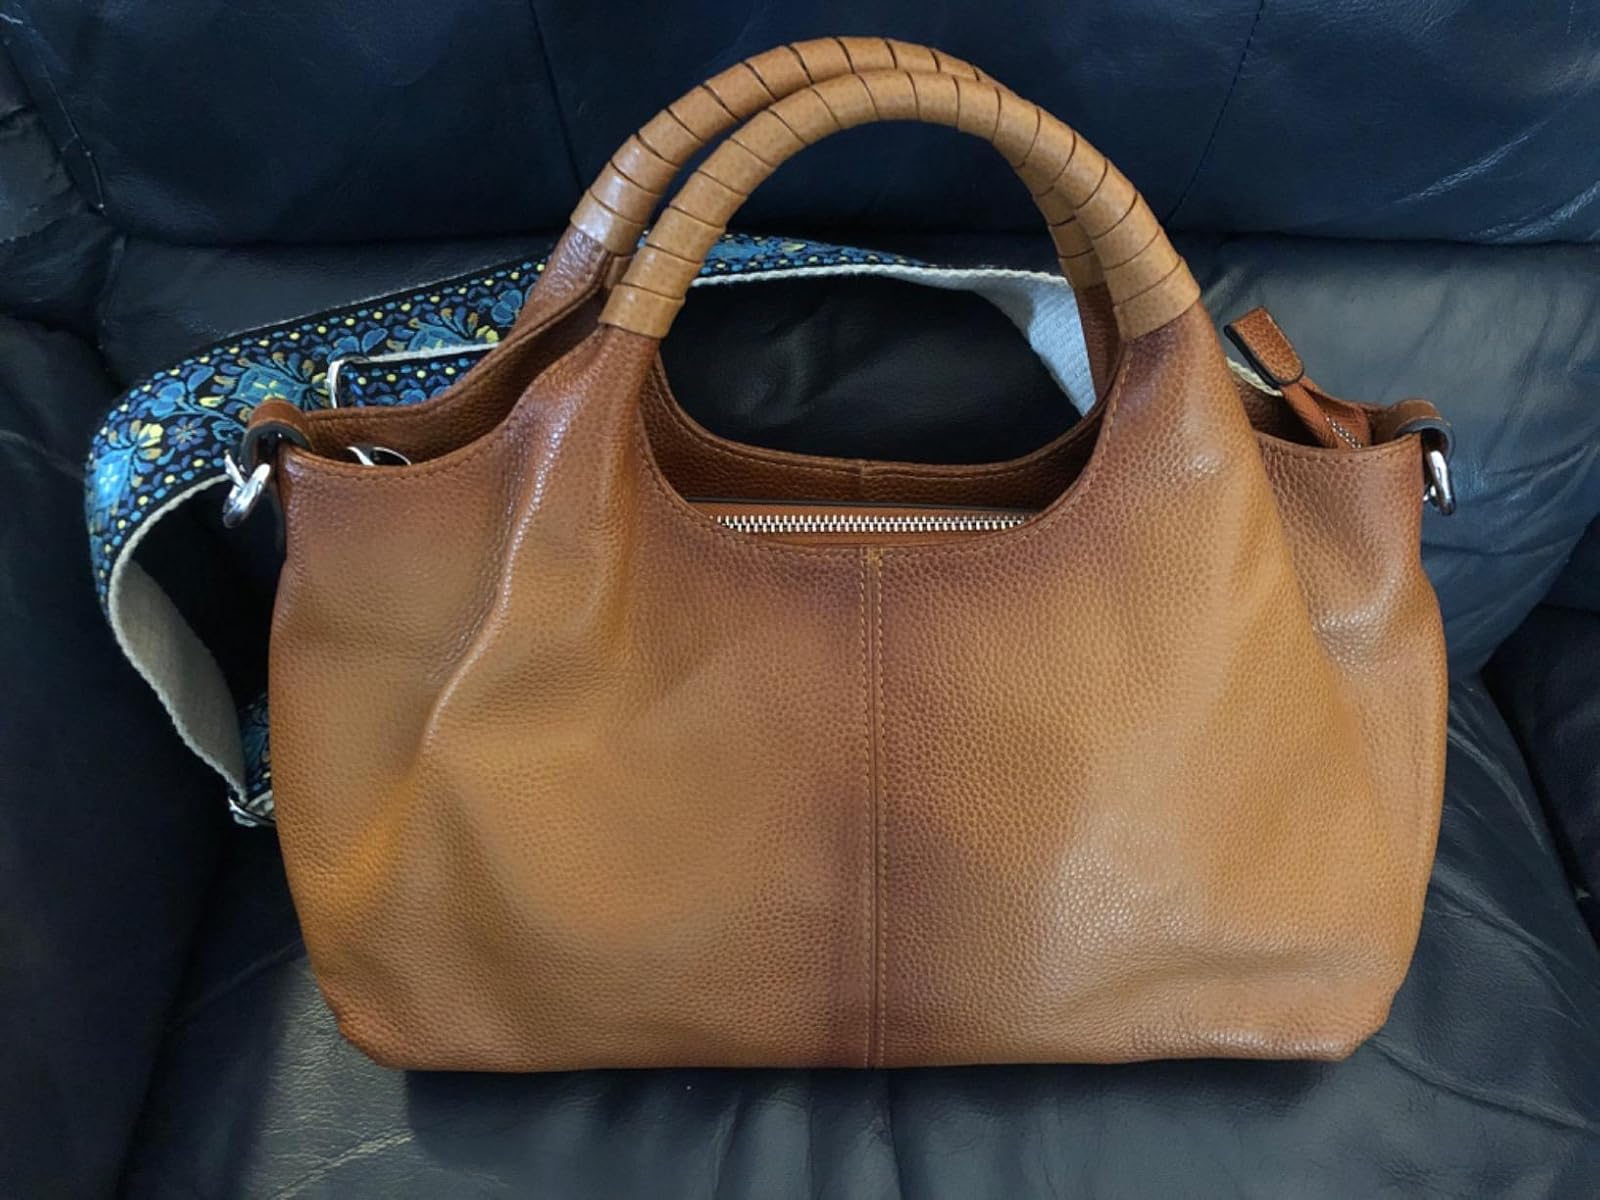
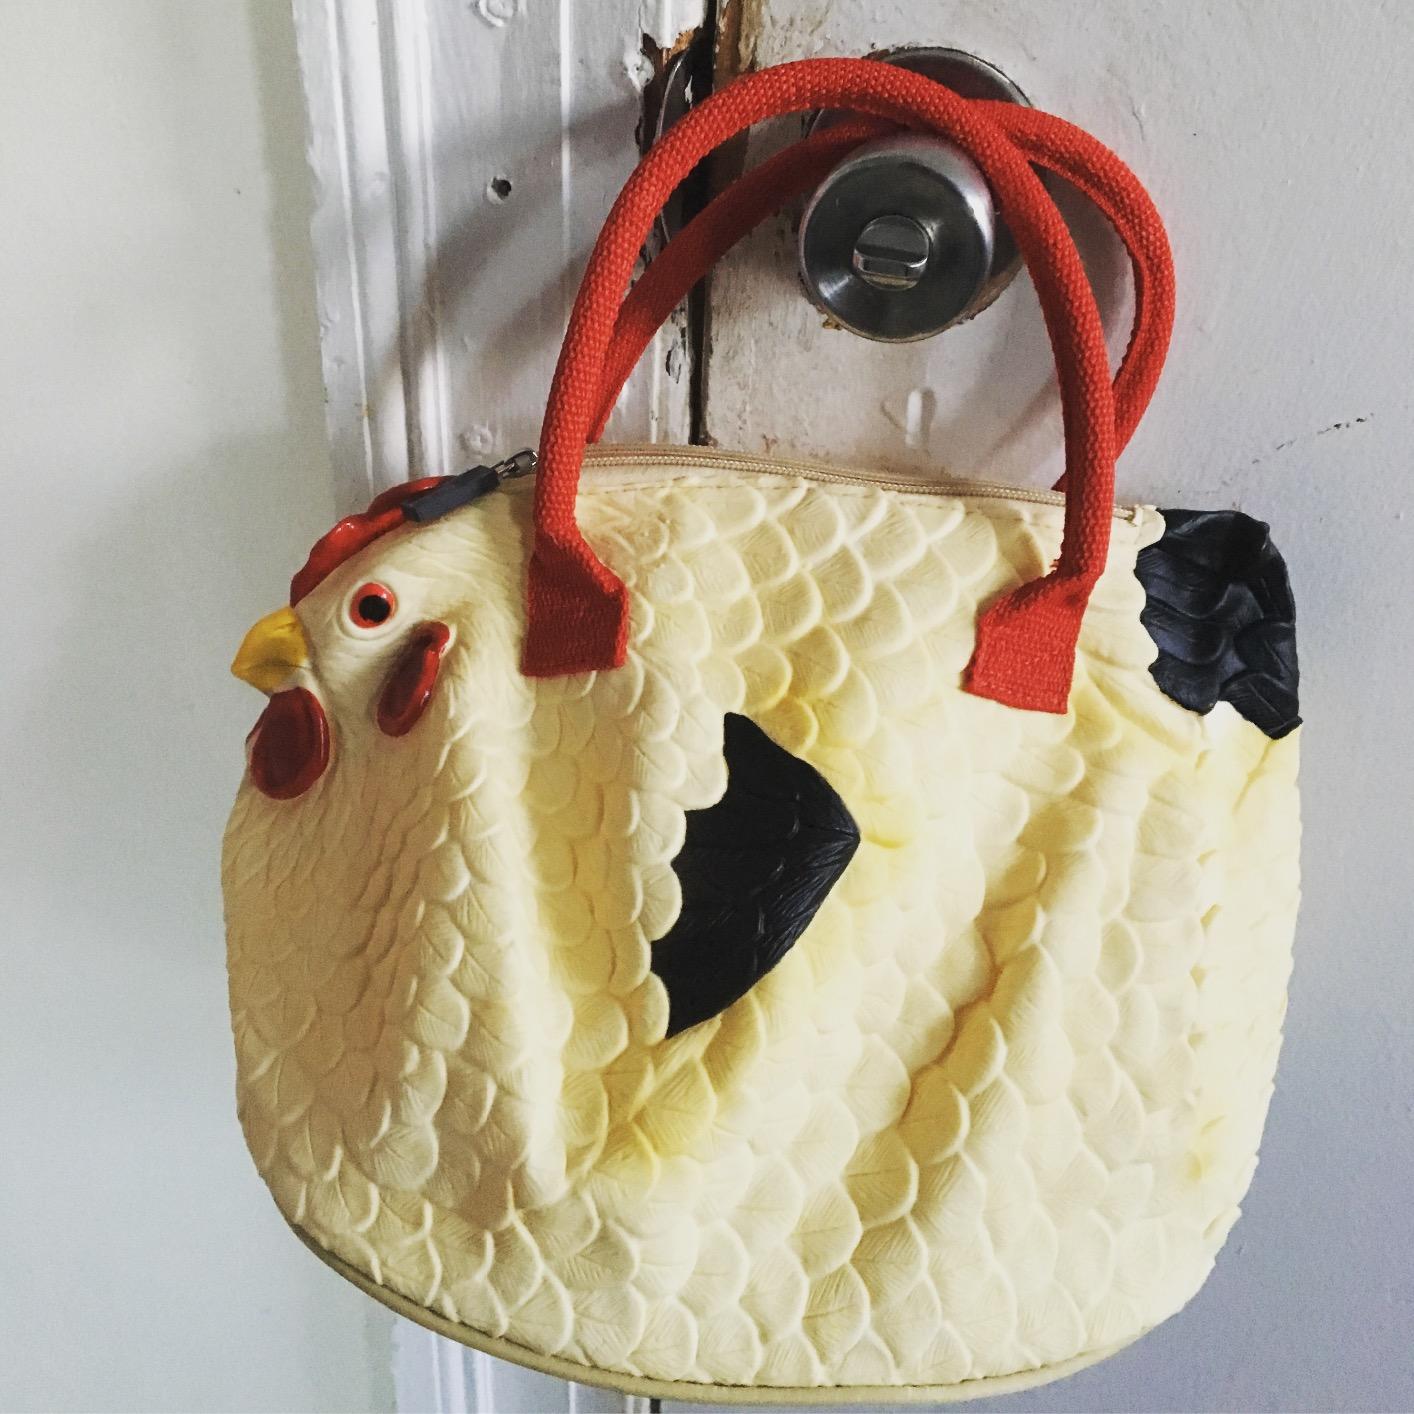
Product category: accessories_handbag
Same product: no